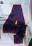
Number: 4